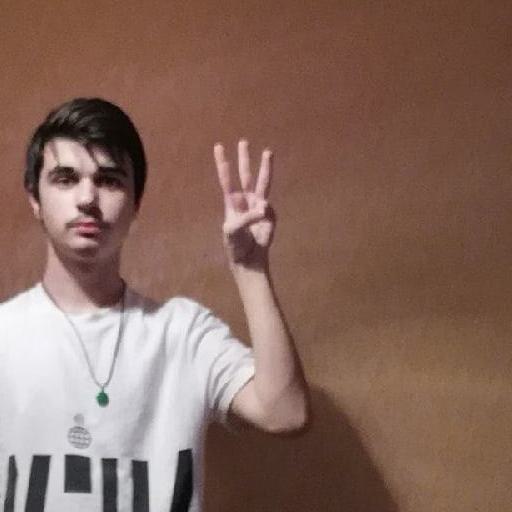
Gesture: three